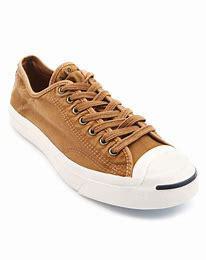
Brand: Converse
Model: Jack Purcell